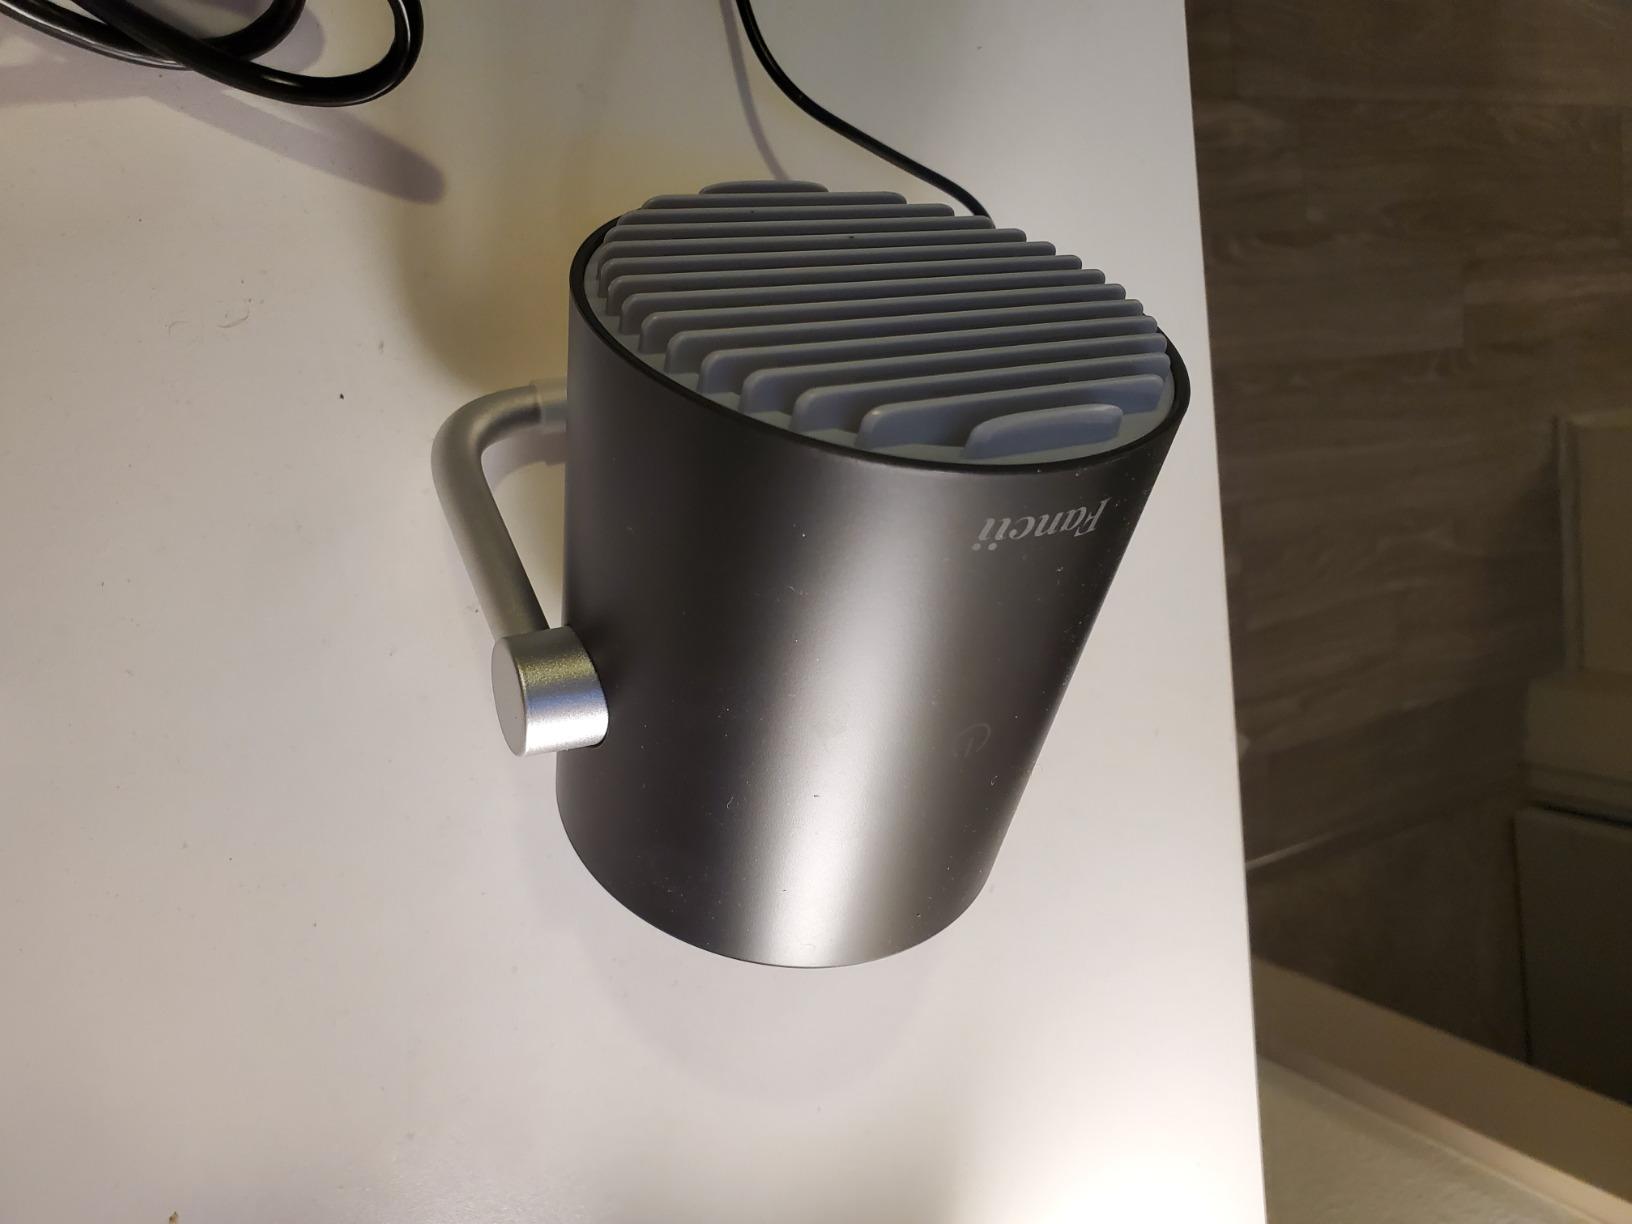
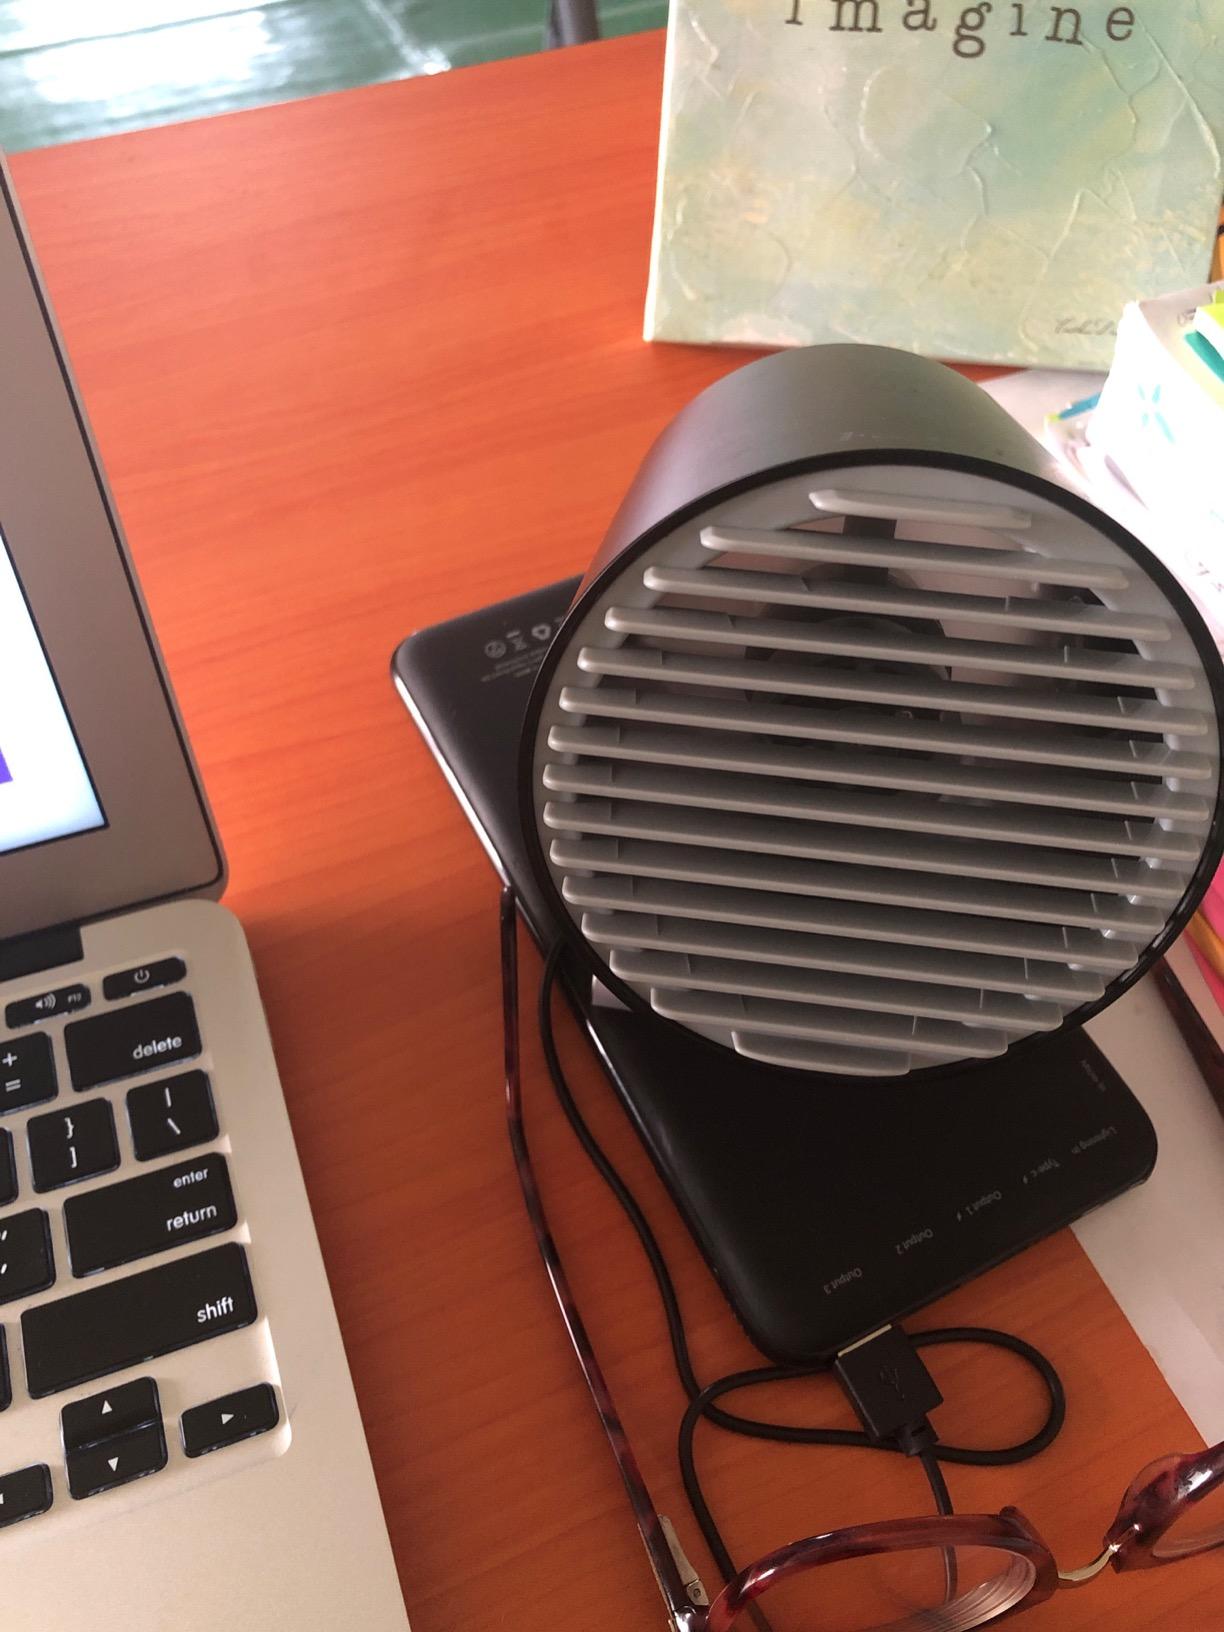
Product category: fan
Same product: yes